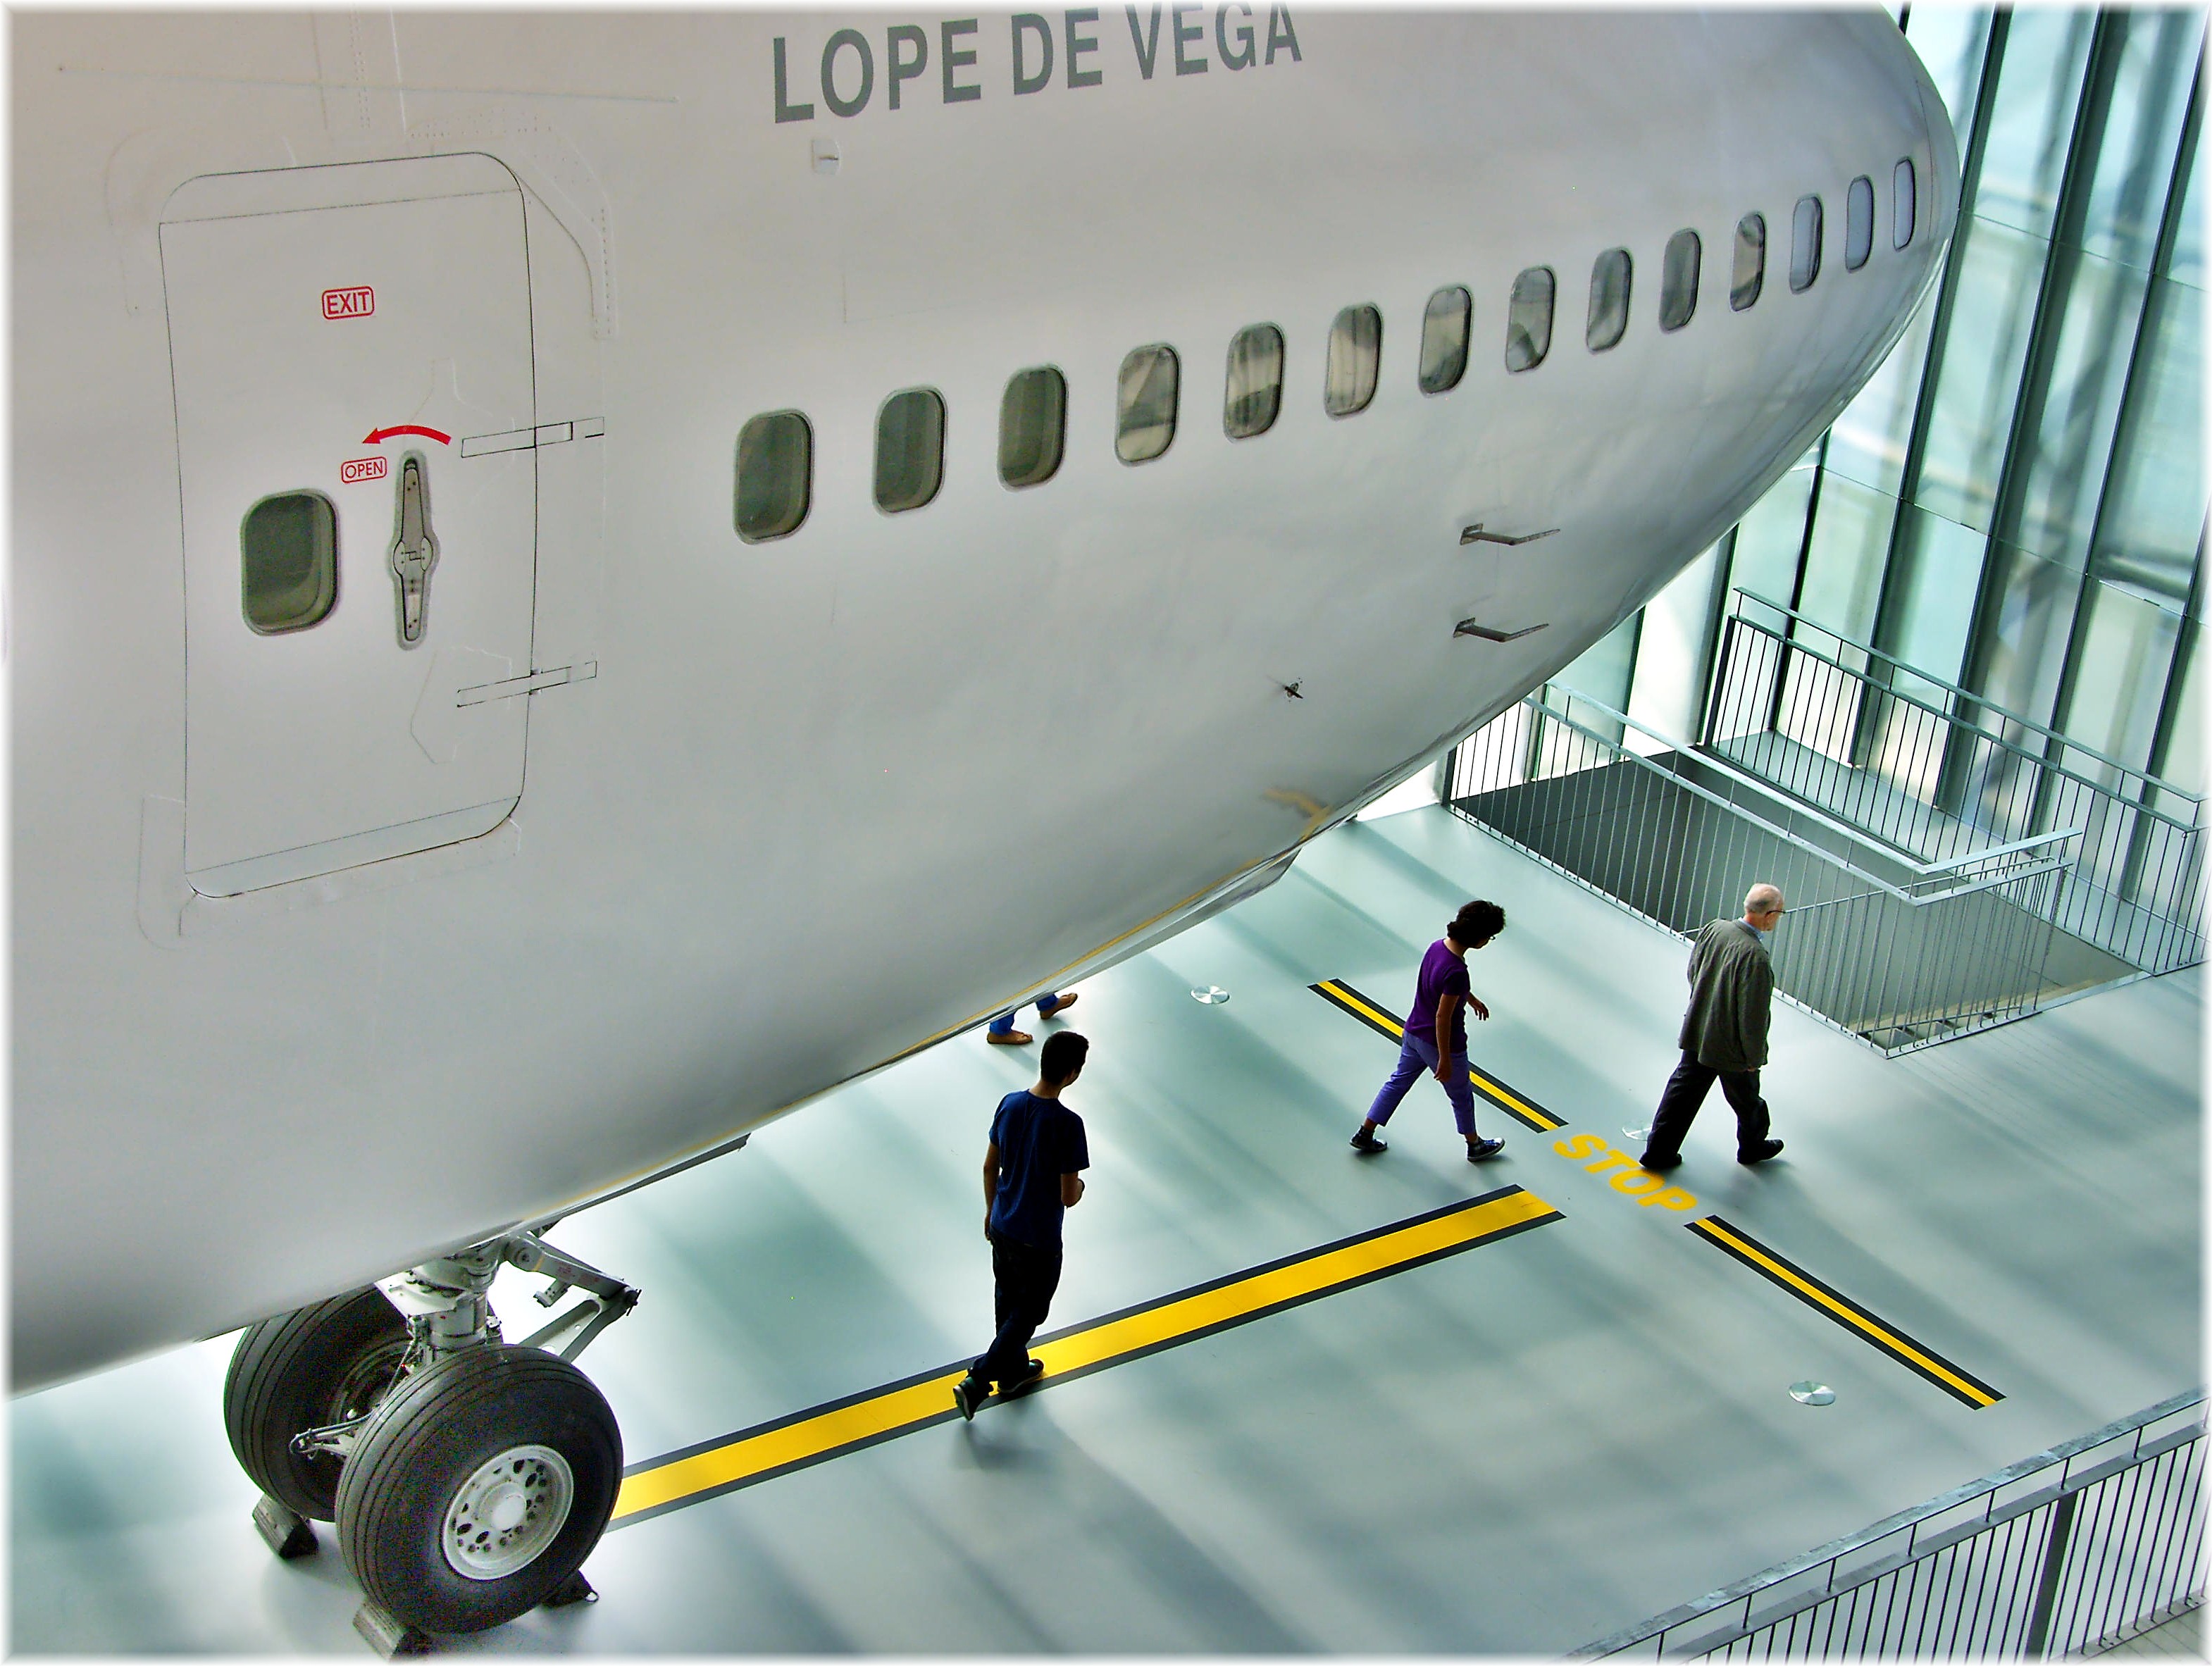
wing, airplane, aircraft, europe, vehicle, airline, aviation, flight, metal, spain, espagne, avion, airliner, europa, galicia, airbus, mygearandme, nave, espana, galiza, exposicion, corunna, galice, museos, muncyt, lacoruna, acoru a, coru a, muncytcoru a, aviacion, boing747, aeronave, jet aircraft, atmosphere of earth, wide body aircraft, aerospace engineering, aircraft engine